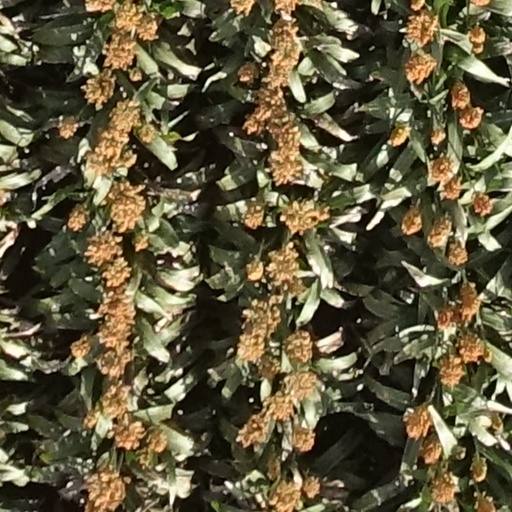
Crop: sorghum